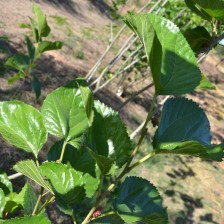
Variety: ChiangMaiBuriram60